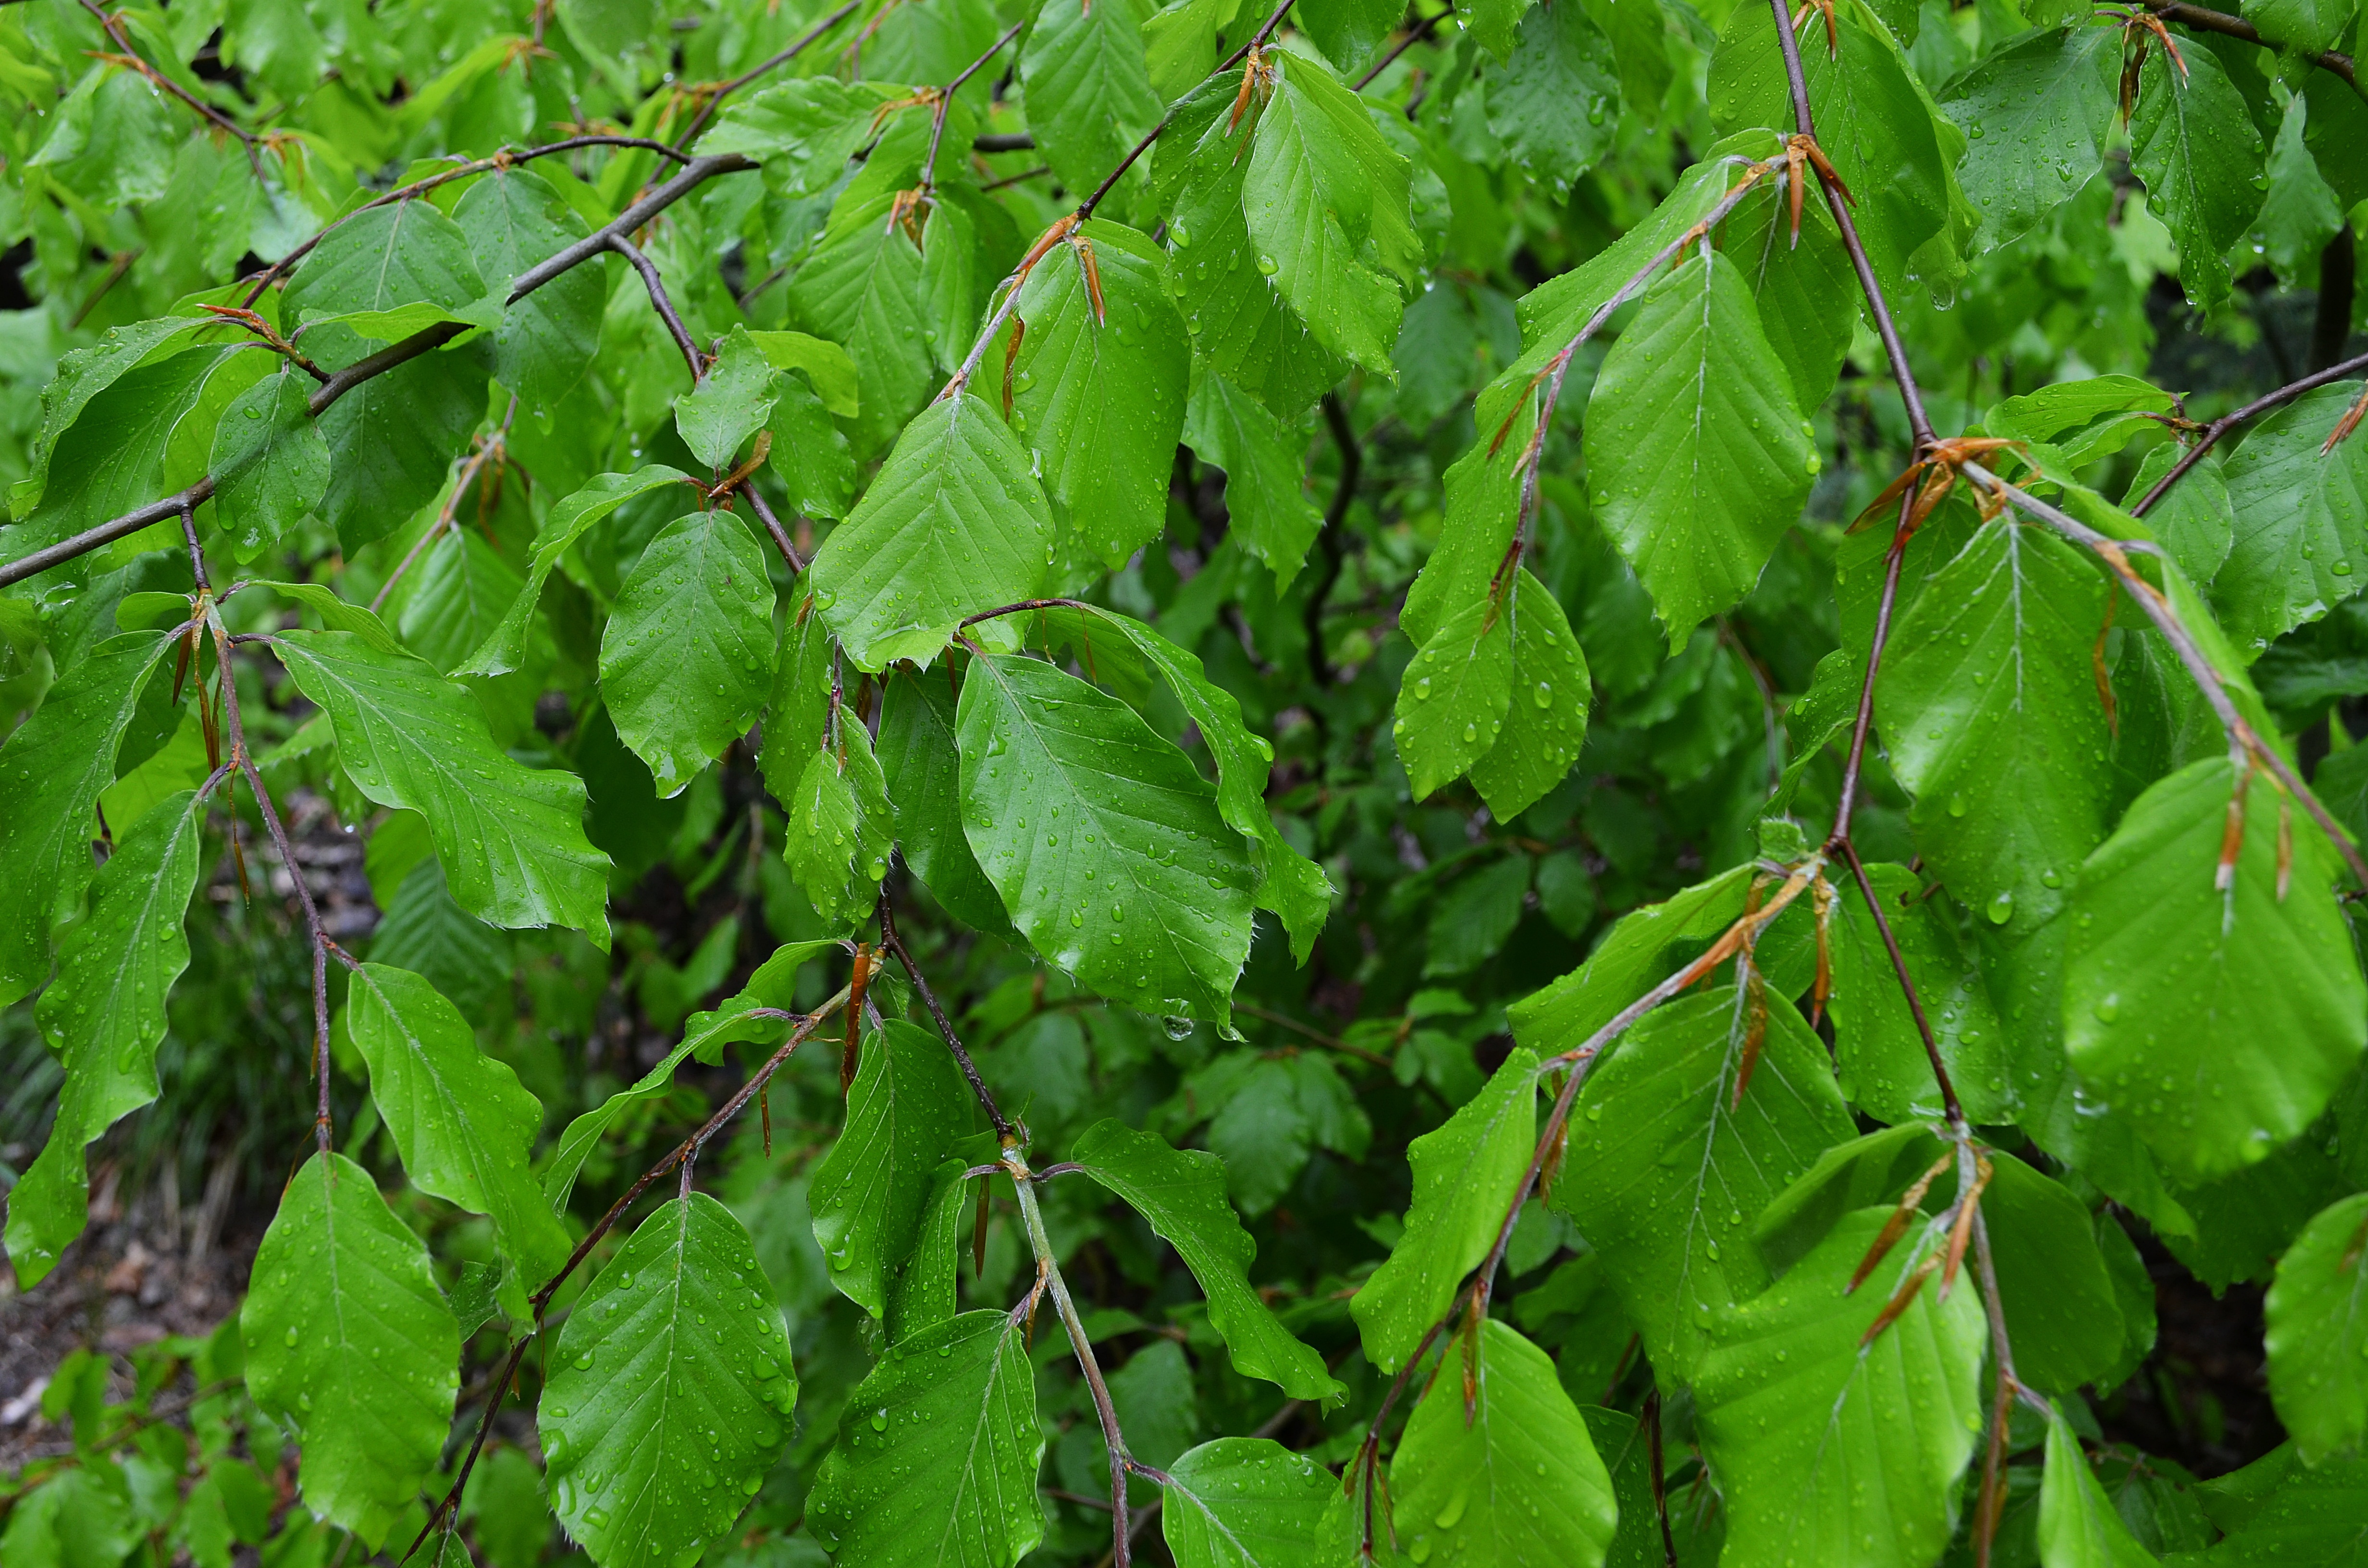
tree, nature, forest, branch, plant, fruit, leaf, flower, foliage, food, spring, green, produce, closeup, flora, vegetation, shrub, deciduous, sprig, beech, flowering plant, woody plant, land plant